Stefan Sagmeister

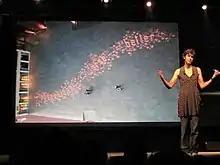
Stefan Sagmeister dressed as "La Sciùra Maria" at OFFF 2009 in Oeiras, Portugal.

He began his design career at the age of 15 at "Alphorn", an Austrian Youth magazine, which is named after the traditional Alpine musical instrument. Sagmeister studied graphic design at the Hochschule fuer Angewandte Kunst, Vienna, graduating in 1986. He later won a Fulbright scholarship to study at the Pratt Institute in New York, where he received a Master of Fine Arts degree.